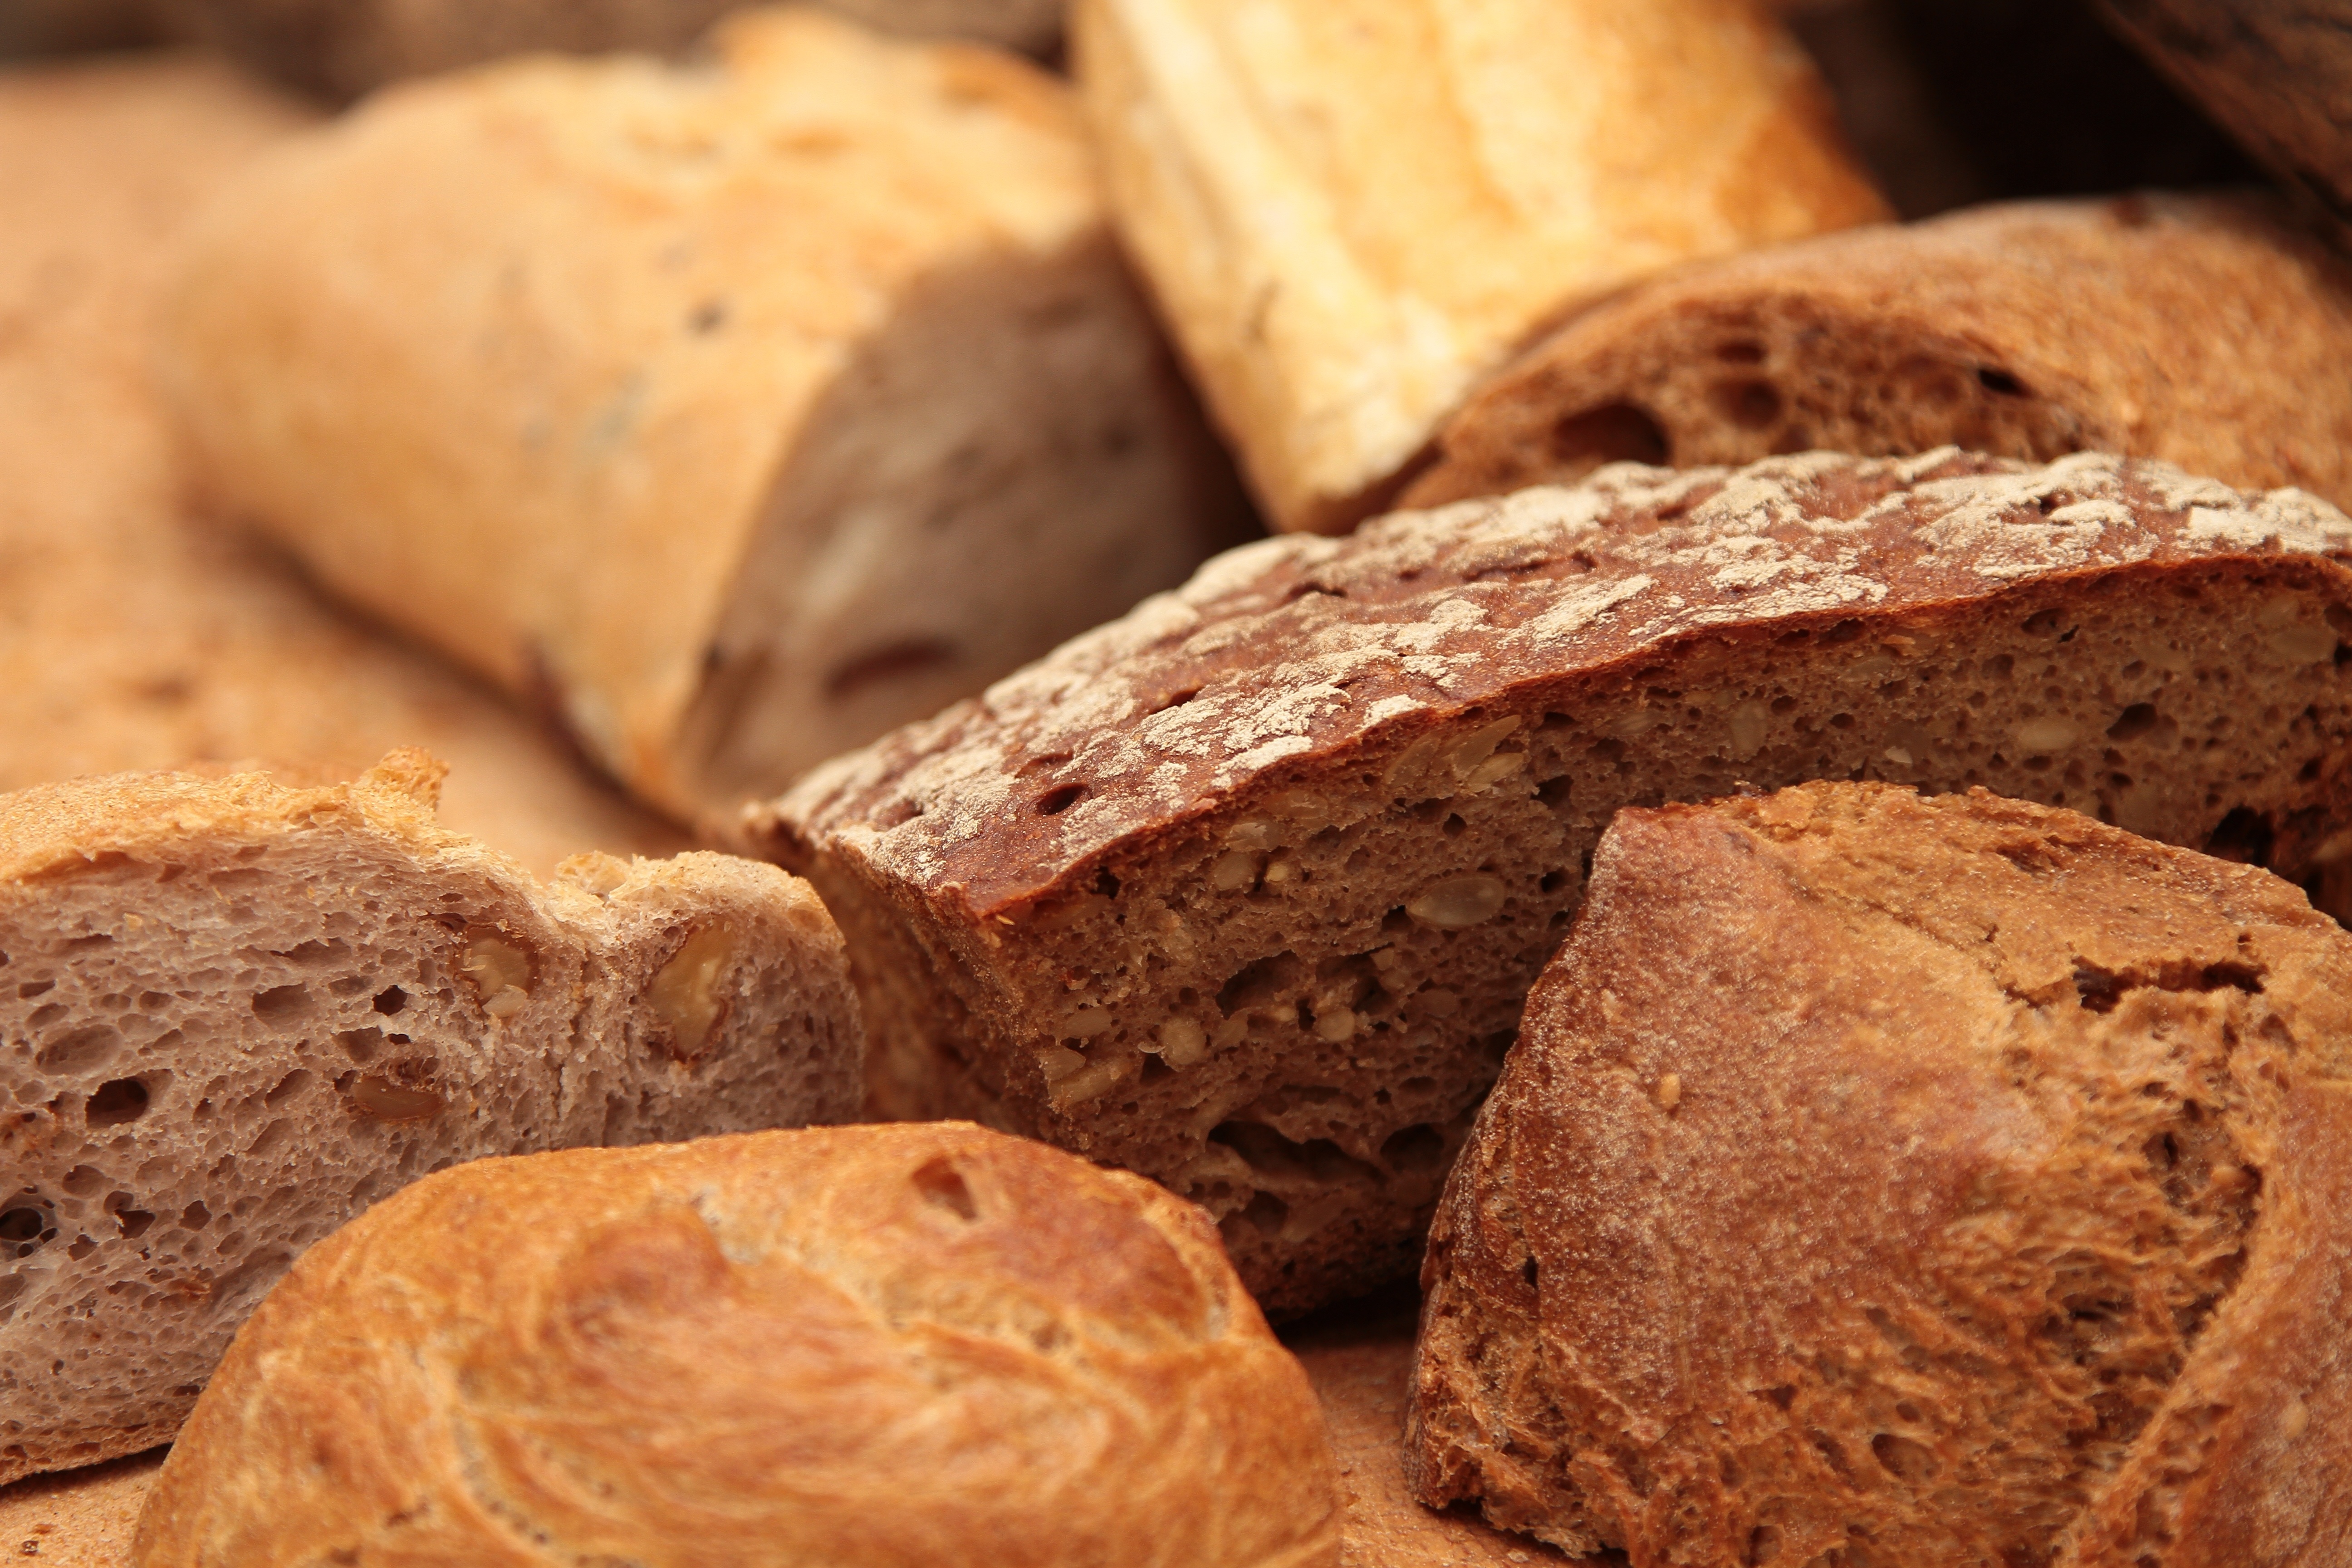
food, breakfast, baking, bread, sourdough, rye, ciabatta, baked goods, brown bread, beer bread, rye bread, grass family, whole grain, sliced bread, soda bread